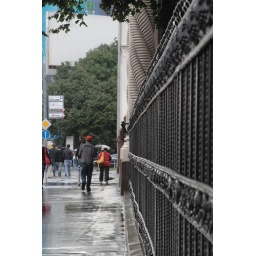
Iron wrought fence of Morozov;s house. One of a kind building in Moscow.